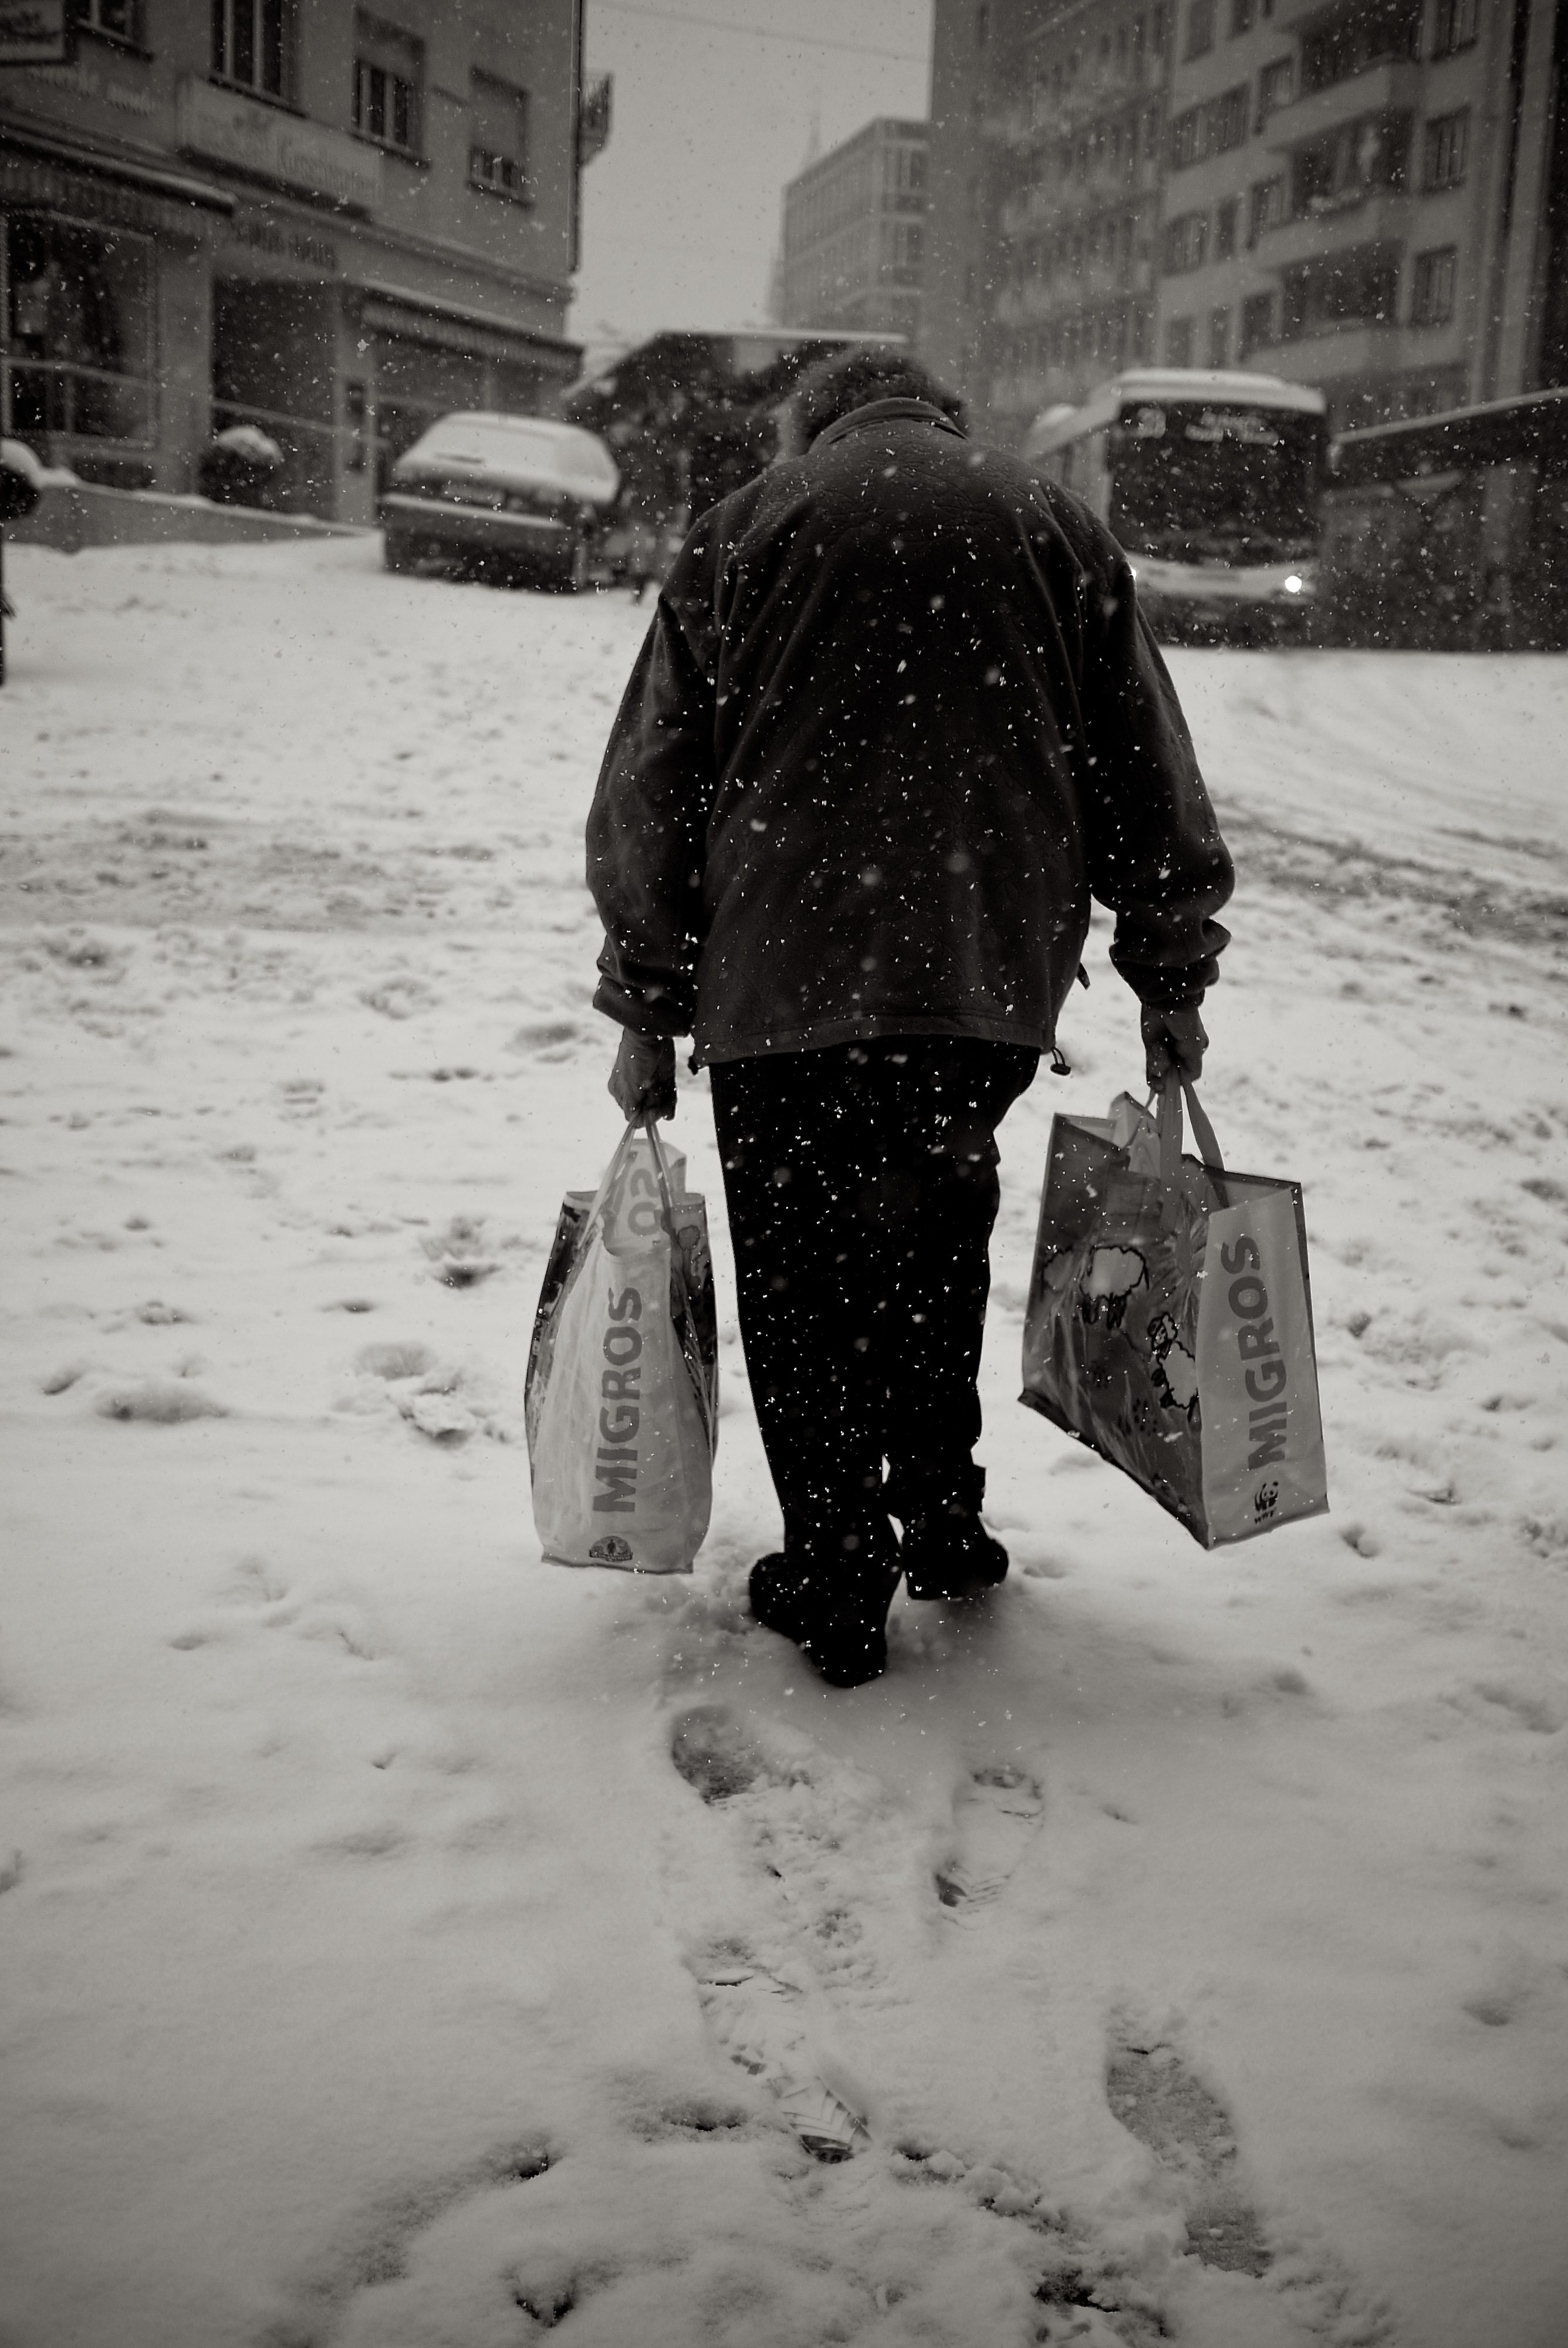
snow, winter, black and white, white, street, photography, rain, ebook, ice, weather, training, black, monochrome, season, streetphotography, flickr, thomas, video, olympus, omd, blizzard, fuji, leica, monochrom, leuthard, freezing, hcb, thomasleuthard, streettogs, precipitation, monochrome photography, winter storm